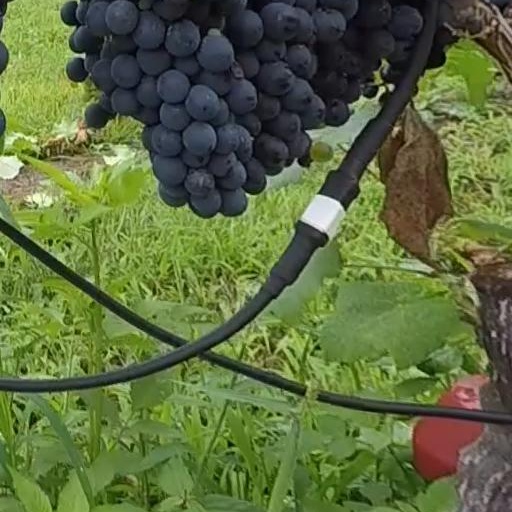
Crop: grape